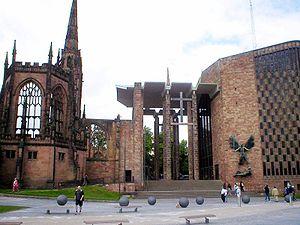
Coventry est une ville d'Angleterre, située dans la région des West Midlands, à proximité de Birmingham. Seconde ville du comté de Midlands de l'Ouest, sa population est estimée à 329 810 habitants. Elle a une position centrale en Angleterre, n'étant qu'à 18 km de son centre géographique. Depuis 1345, Coventry possède officiellement le statut de cité. Elle a longtemps été l'un des plus importants centres industriels du pays avec une économie dynamique, et notamment un centre important de l'industrie automobile britannique. La ville possède 3 universités. En 1955, elle était la première ville récompensée du prix de l'Europe.
À la fin de la Première Guerre mondiale, un constat s'impose : le champ de bataille n'a plus deux mais trois dimensions. En effet, grâce aux progrès techniques inhérents à tout conflit, une arme nouvelle est apparue : l'avion. Utilisé à partir de 1916 de façon significative, l'avion crée donc une troisième dimension sur les champs de bataille. Cet état de fait oblige les généraux à revoir leurs tactiques de combat, même s'ils gardent la même stratégie. En revanche, ils éprouvent souvent des difficultés à définir l'emploi de cette arme nouvelle. Doit-elle être utilisée comme appui des troupes au sol ? Ou bien doit-elle être un instrument permettant de porter le danger derrière les lignes ennemies ? Lorsque le conflit s'achève, ces questions restent bien souvent en suspens. Cependant, l'avion s'est affirmé comme une arme importante et, à partir de 1918, on s'intéresse de près à son emploi futur dans une éventuelle guerre.